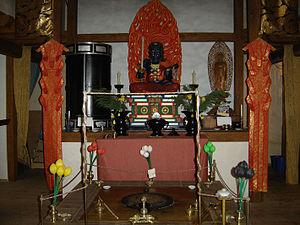
Le mikkyō, terme japonais signifiant littéralement « enseignement ésotérique », désigne le bouddhisme tantrique japonais. Il est pratiqué dans l'école Shingon et dans certaines branches de l'école Tendai, bien qu'on en trouve l'influence dans la plupart des autres écoles bouddhiques qui se sont développées au Japon.